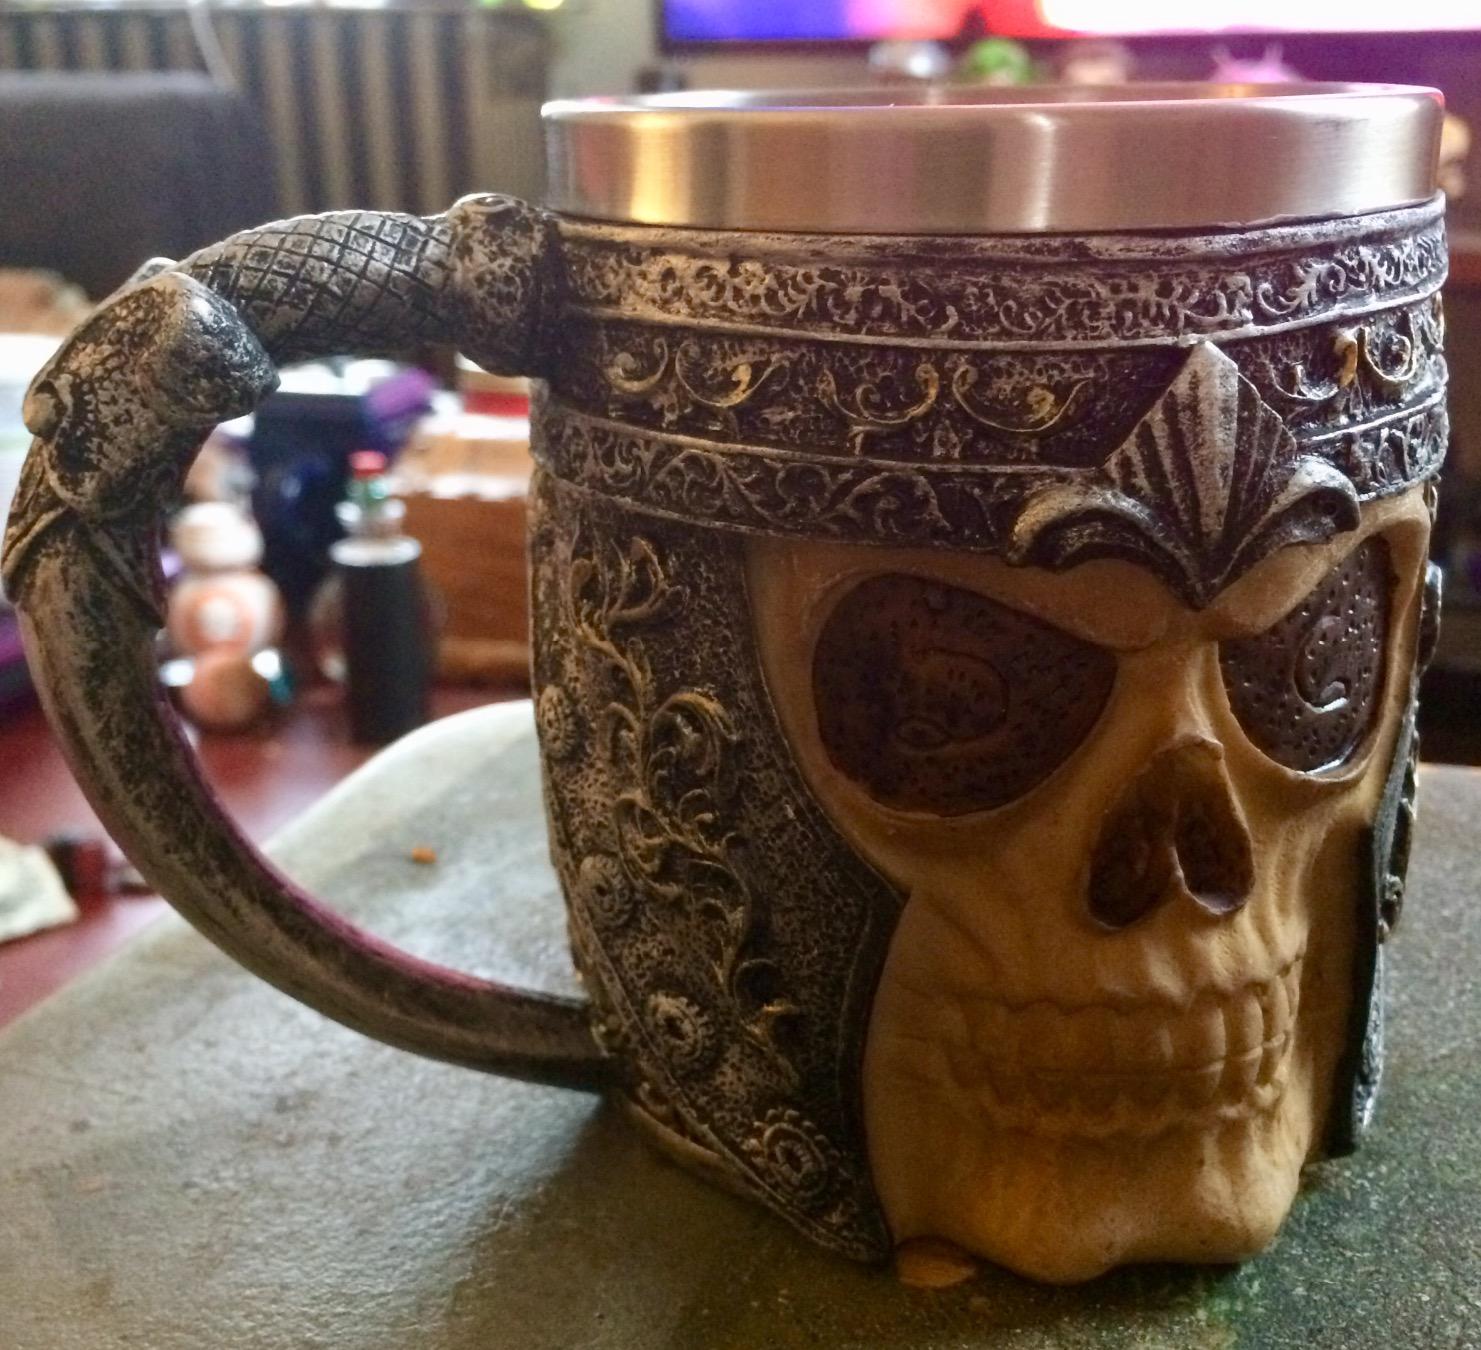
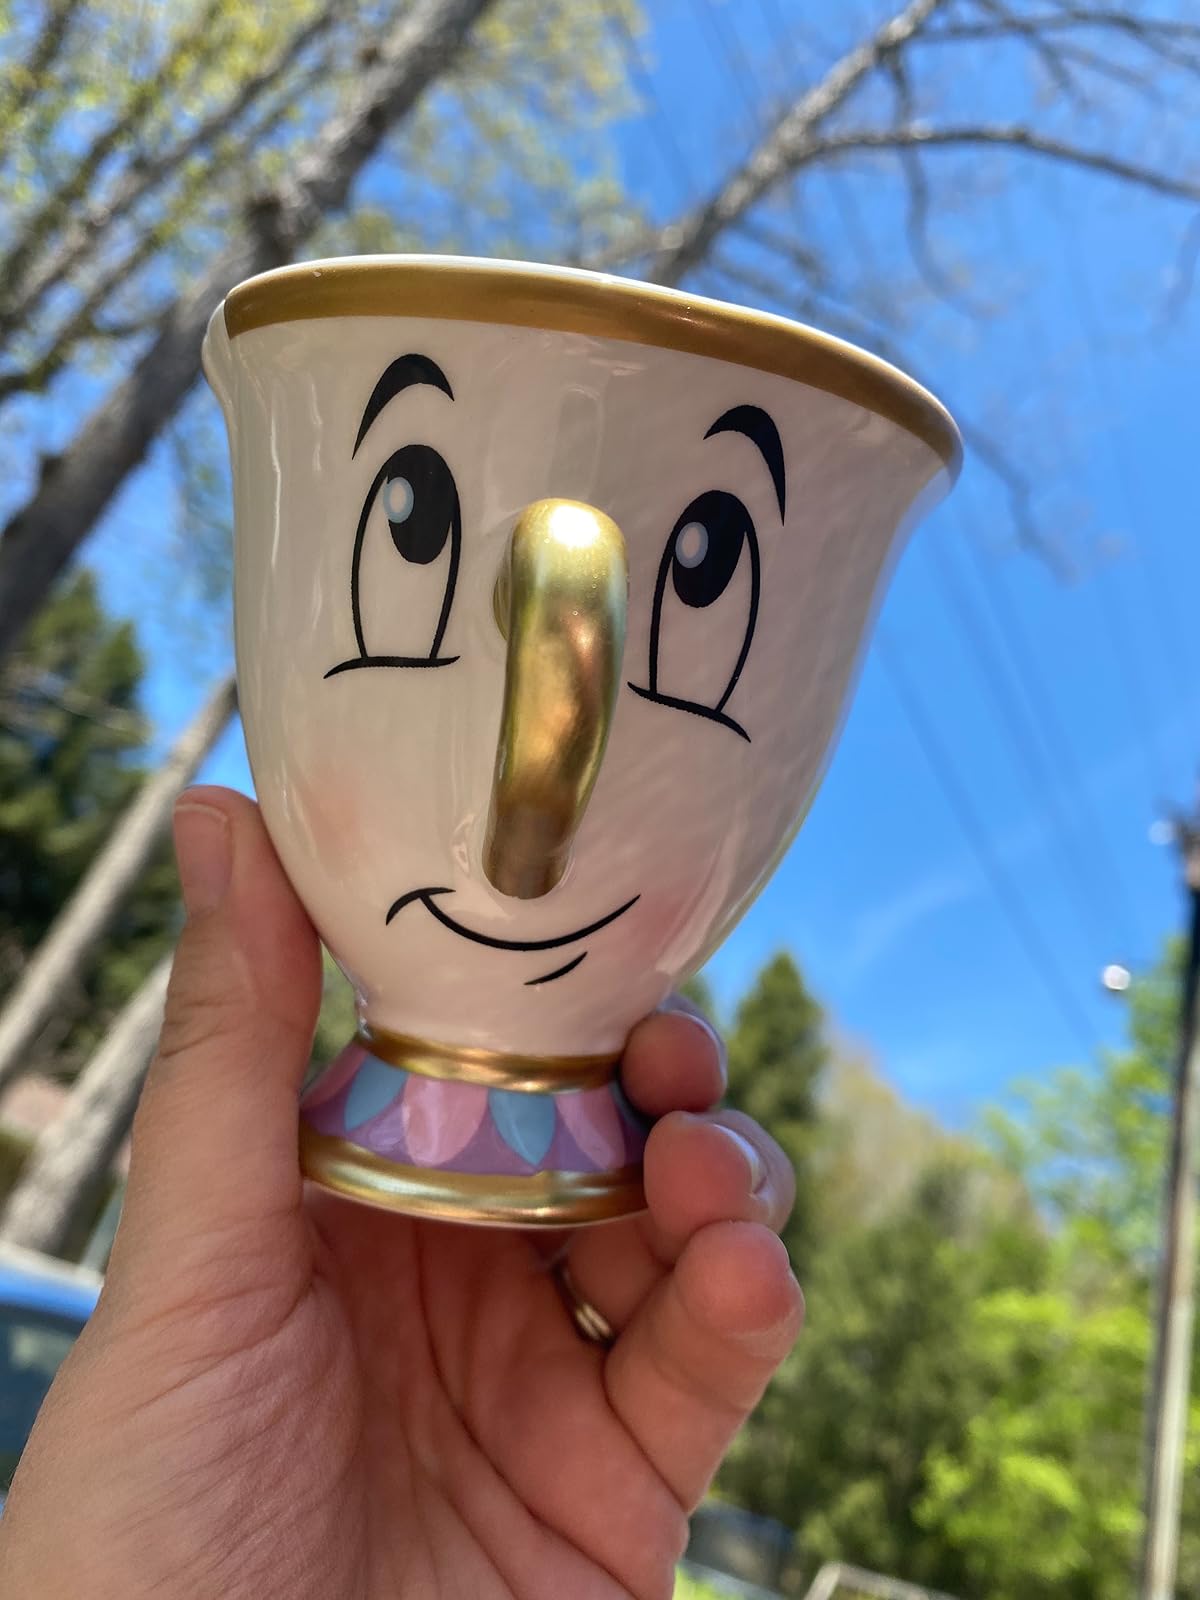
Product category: items_mug
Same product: no